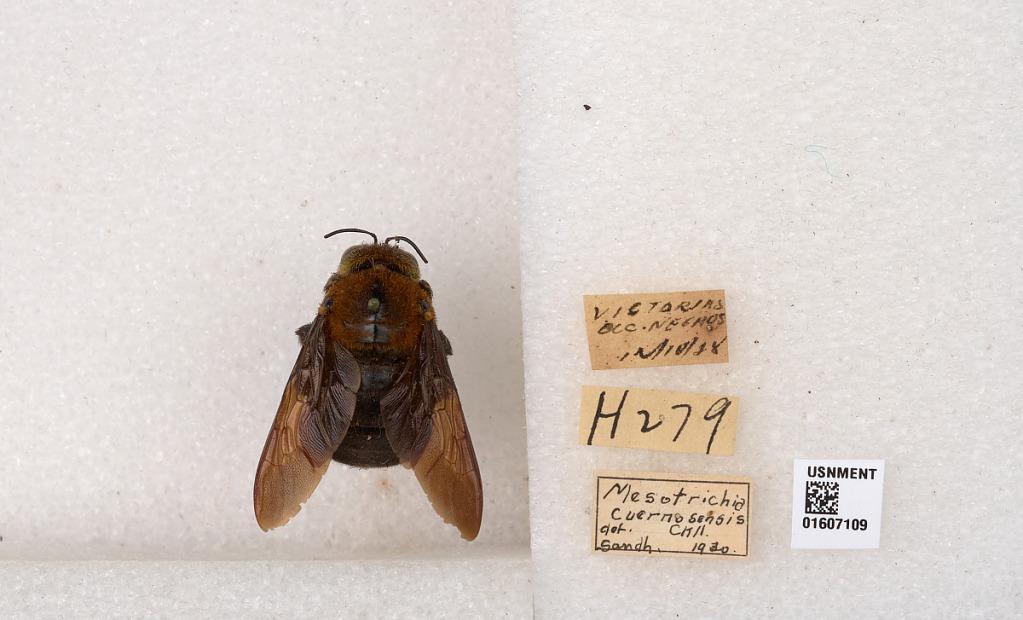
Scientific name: Xylocopa (Koptortosoma) cuernosensis (Cockerell)
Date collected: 1928-4-10
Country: Philippines
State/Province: Western Visayas
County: Negros Occidental
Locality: Victorias
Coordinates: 10.8333, 123.133